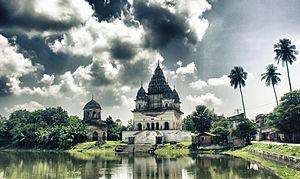
La ville de Râjshâhî est le chef-lieu de la province de Râjshâhî une des sept divisions administratives du Bangladesh. Elle est située sur les rives de la rivière Padma.